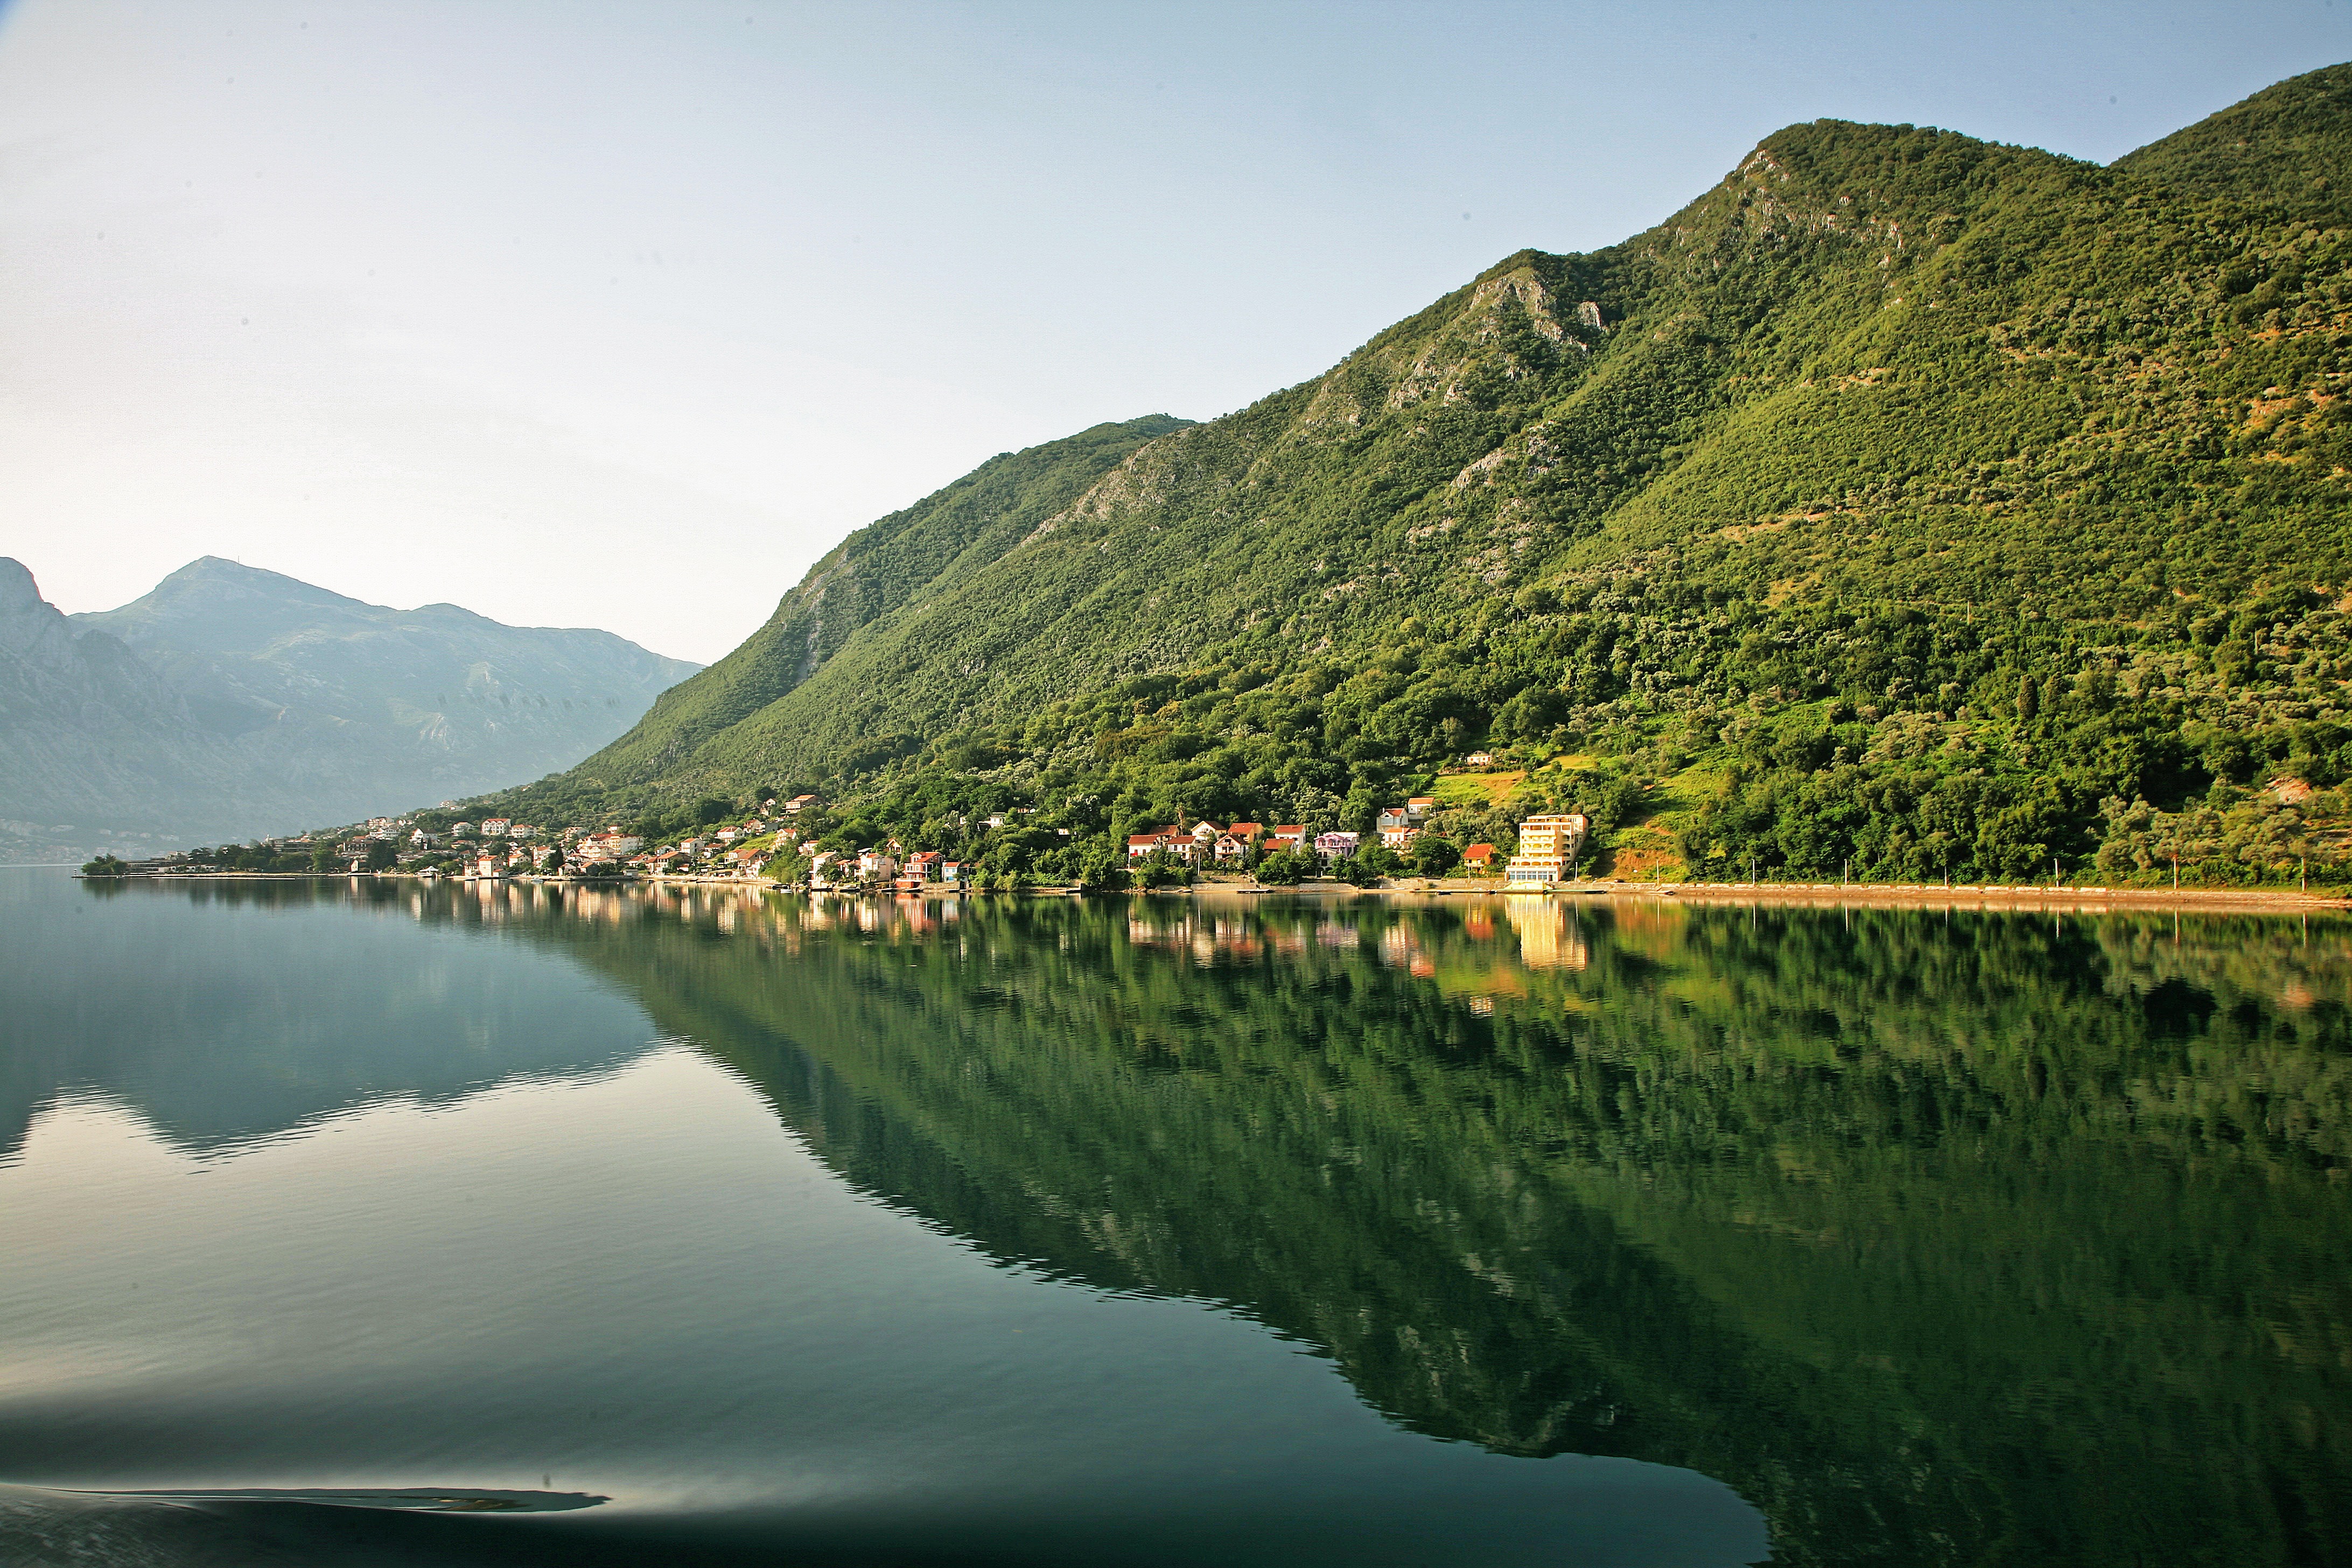
landscape, nature, mountain, hill, lake, river, mountain range, green, reflection, fjord, reservoir, highland, body of water, alps, marine, loch, tarn, atmospheric phenomenon, mountainous landforms